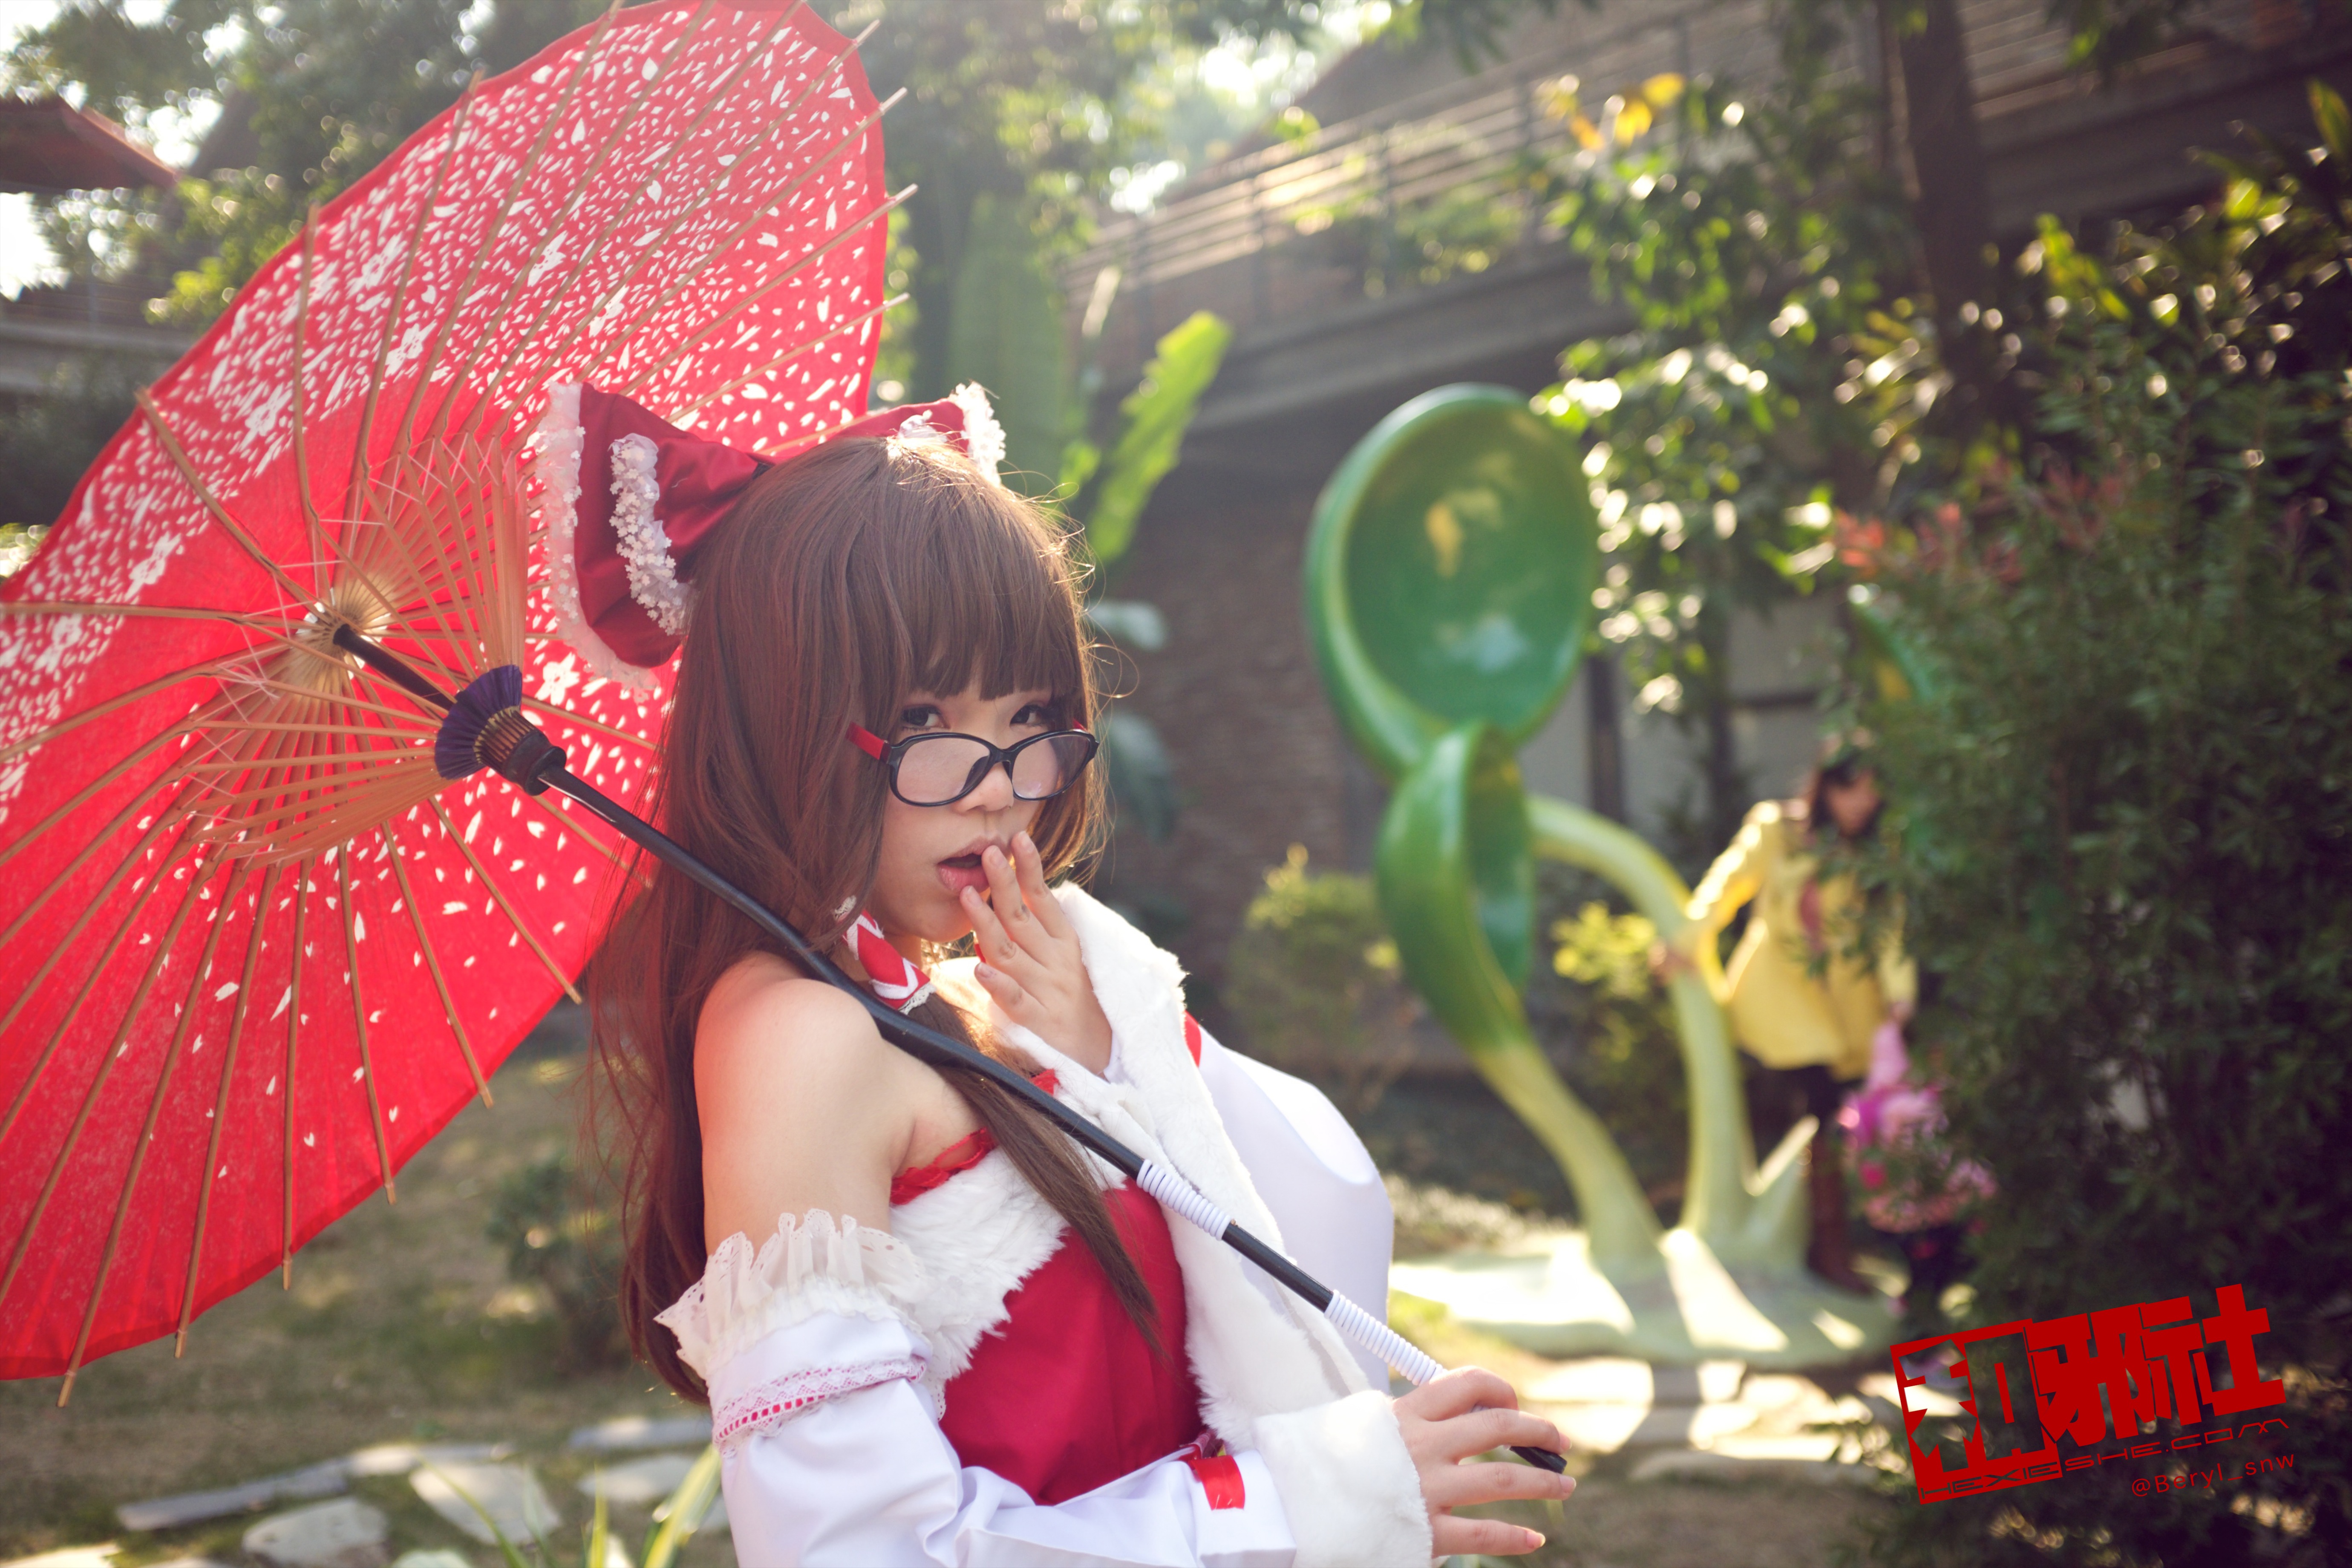
girl, play, flower, cute, dusk, asian, fujifilm, portrait, clothing, outdoors, cosplay, japanese, 35mm, canton, f2, backlit, costume, comic, comiccon, x100s